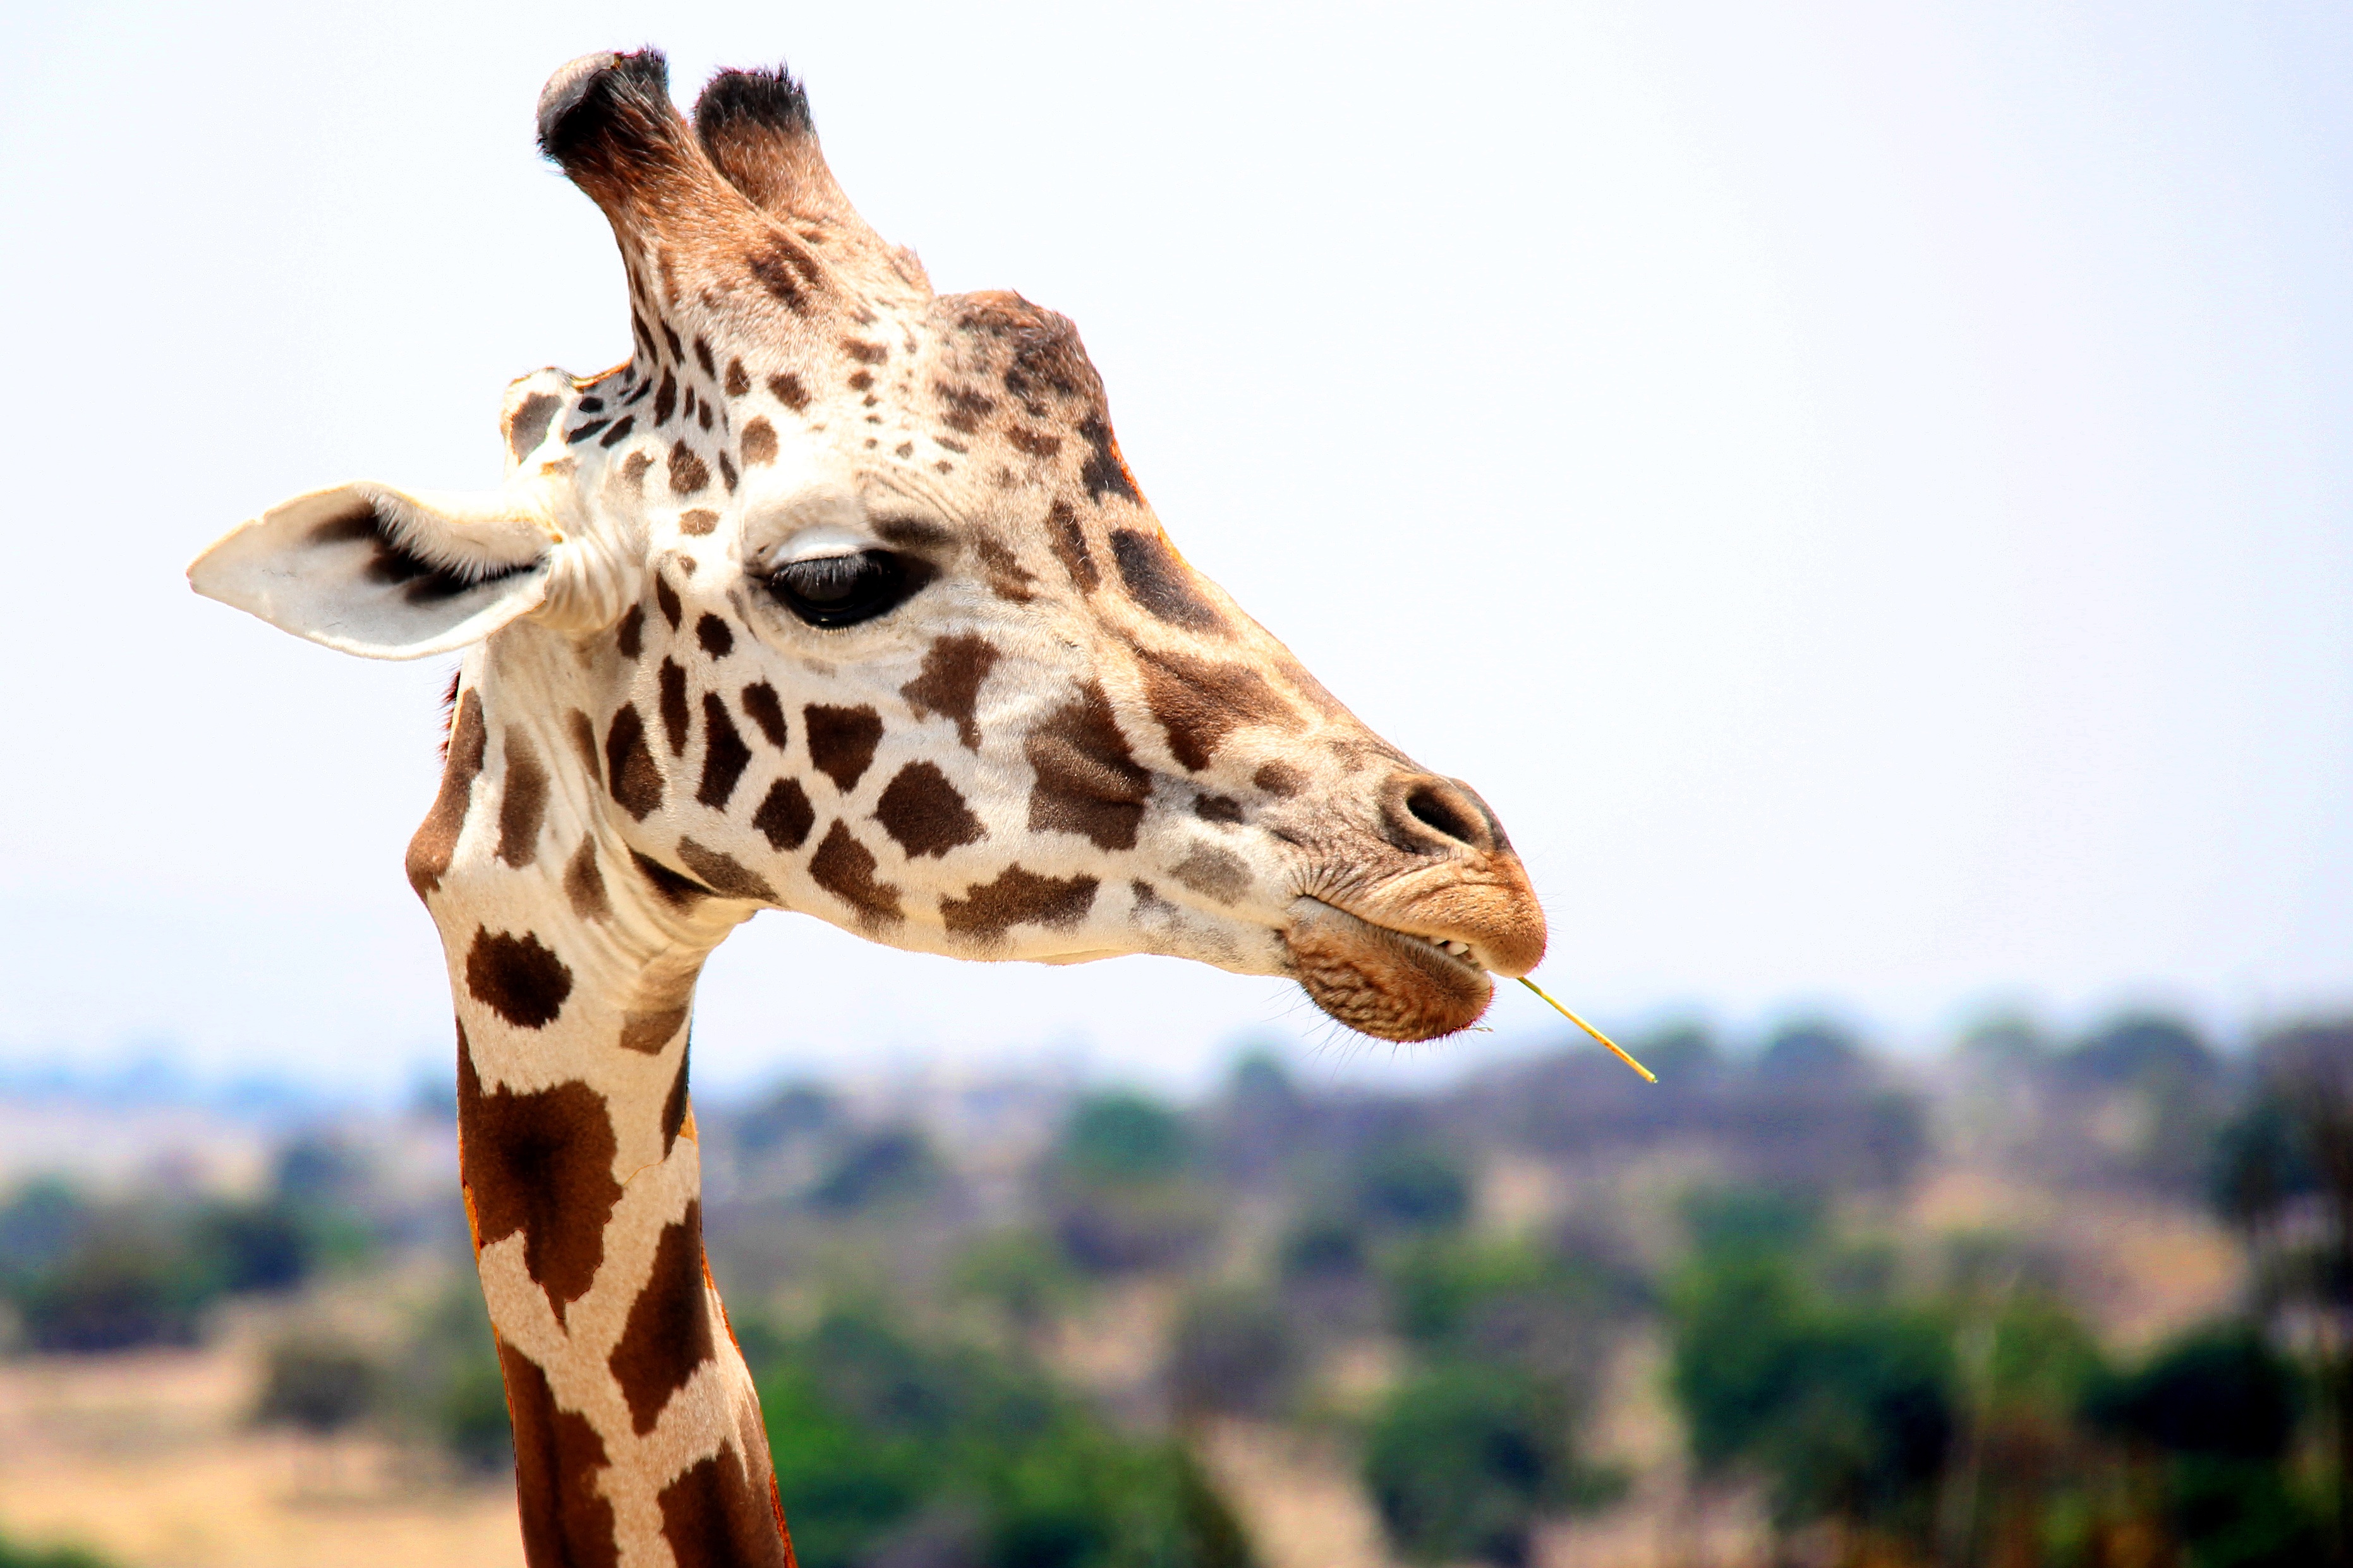
wildlife, mammal, fauna, savanna, giraffe, vertebrate, safari, giraffidae